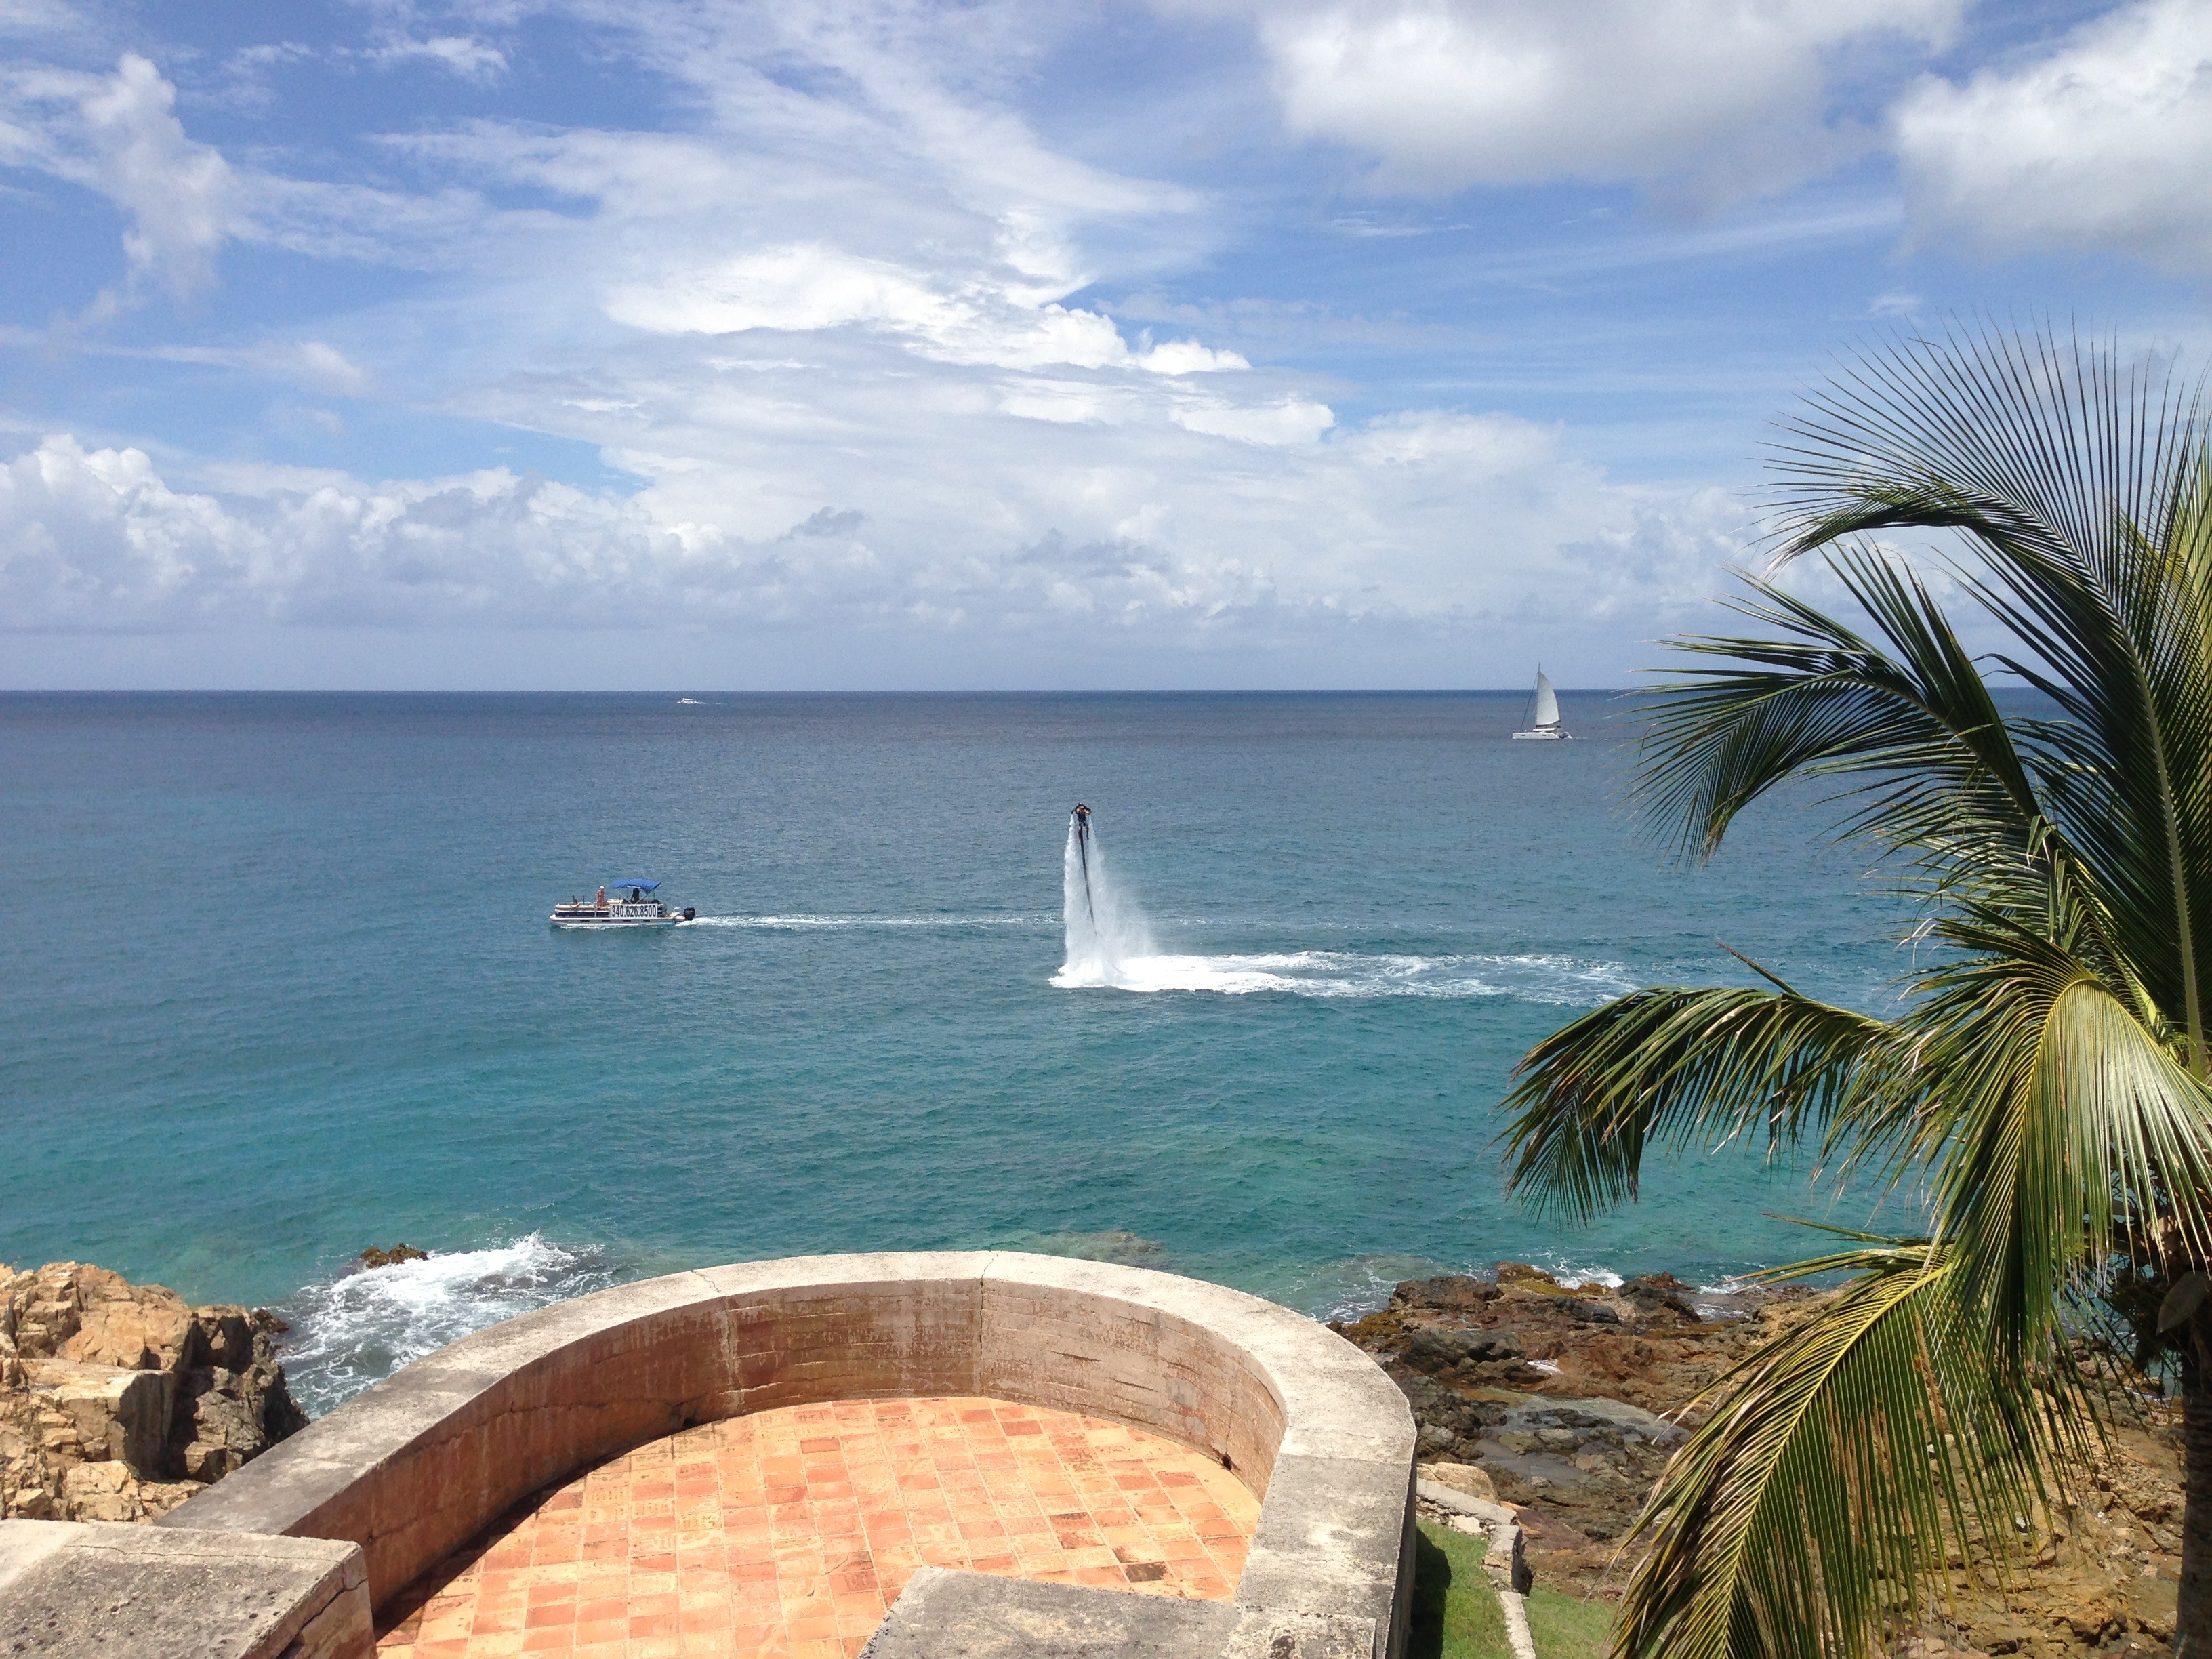
beach, sea, coast, sand, ocean, shore, wave, vacation, cove, bay, body of water, watersport, caribbean, tropics, cape, flyboard, jetpack, arecales, personal water craft, water jetpack, pwc